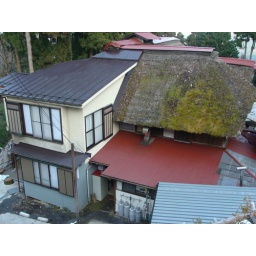
Section by section, the roof of this mountain house has been modernised. Thatching is nowadays very expensive to maintain.